James A. Goodson

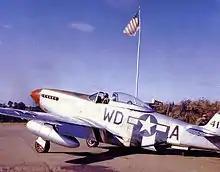
P-51 Mustang of the 4th Fighter Group, 336th Fighter Squadron

Goodson trained initially with the Royal Canadian Air Force (RCAF), at Buffalo, leaving 5 March 1941 as flight sergeant. He joined the Royal Air Force (RAF) in No. 43 Squadron RAF, followed by No. 416 Squadron RAF, then the American Squadron in the RAF, the Eagle Squadron, founded by Charles Sweeny (whose autobiography he later helped write and publish). He joined the United States Army Air Forces (USAAF) on 24 September 1942 as a second lieutenant, before becoming commanding officer of 336th Fighter Squadron of the 4th Fighter Group and deputy commanding officer of the group. He trained with the RCAF on the Harvard II AT-6, with the RAF he first flew Hurricanes then Spitfires and with USAAF a P-47 Thunderbolt and then a P-51 Mustang VF-B. He was missing in action on 20 June 1944, having been shot down by antiaircraft fire while strafing Neu Brandenburg airdrome. He was injured and escaped capture for a few days before being caught and handed over to the Gestapo. He talked his way out of summary execution by teaching his interrogator to blow smoke rings and ended up POW in Stalag Luft III until liberation. His nickname was 'King of the Strafers' for his extreme low flying.